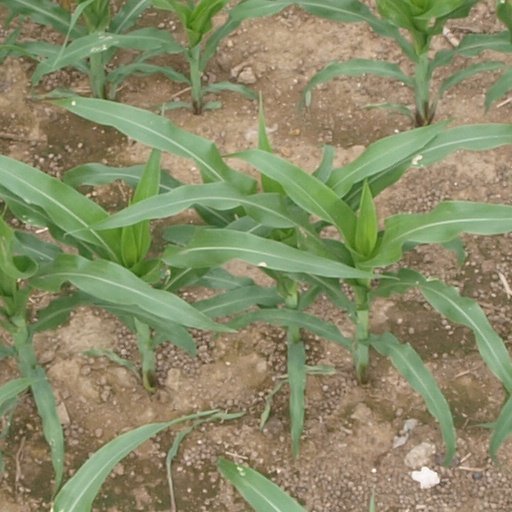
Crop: maize; corn